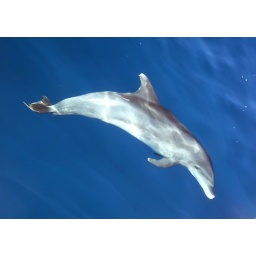
Bottlenose dolphin in clear water of the Channel Islands National Marine Sanctuary.